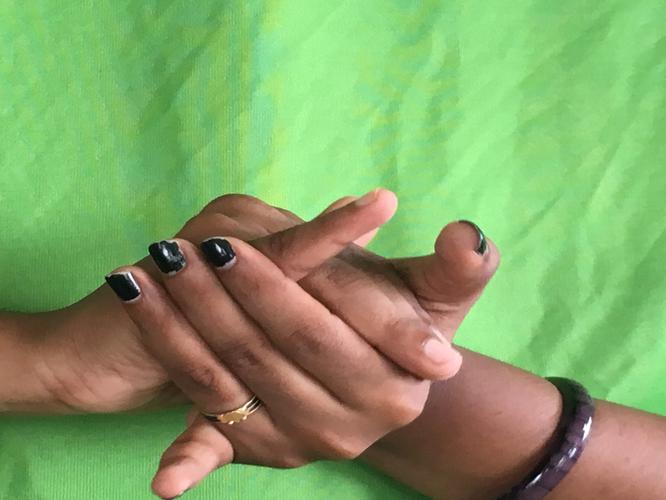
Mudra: Kurma
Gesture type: double_hand